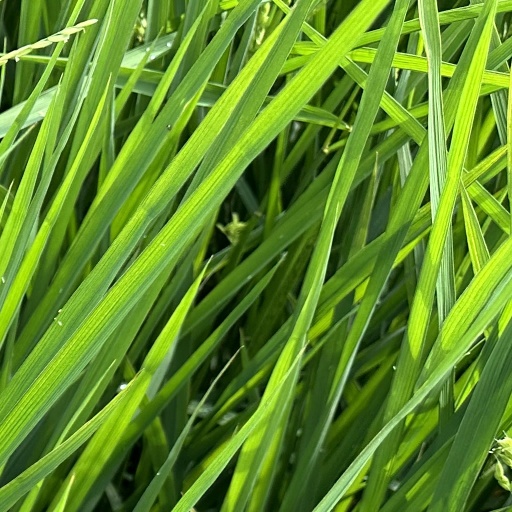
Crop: rice